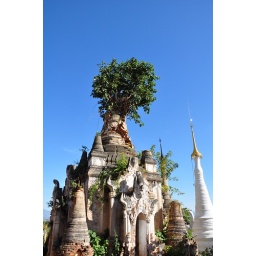
in Paw Khone/Inle lake boat trip